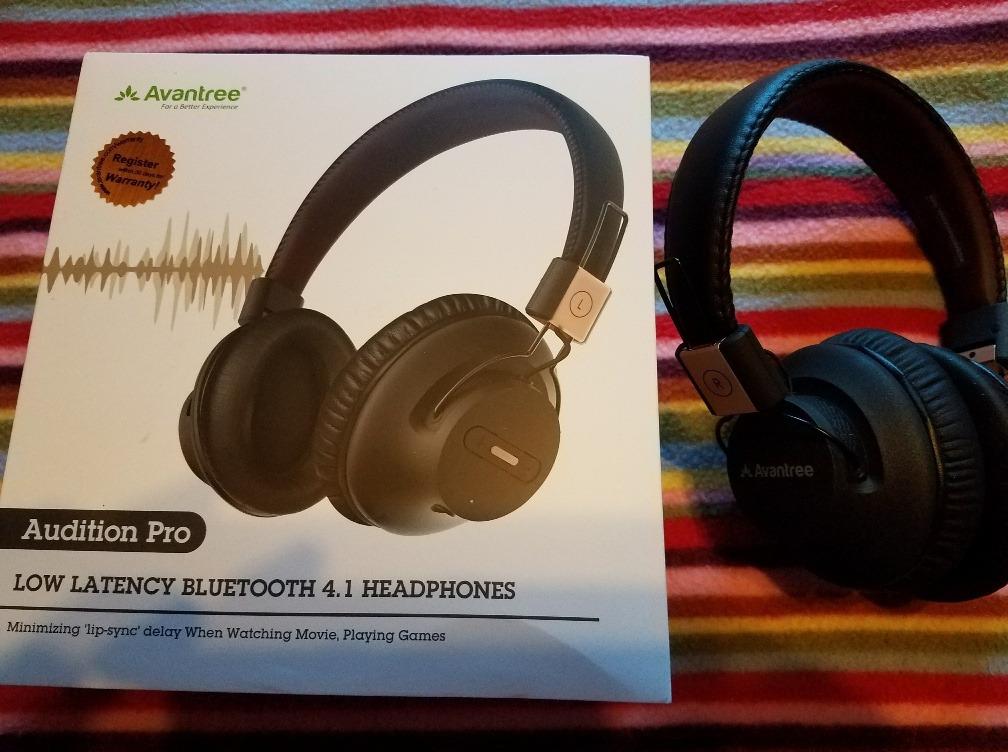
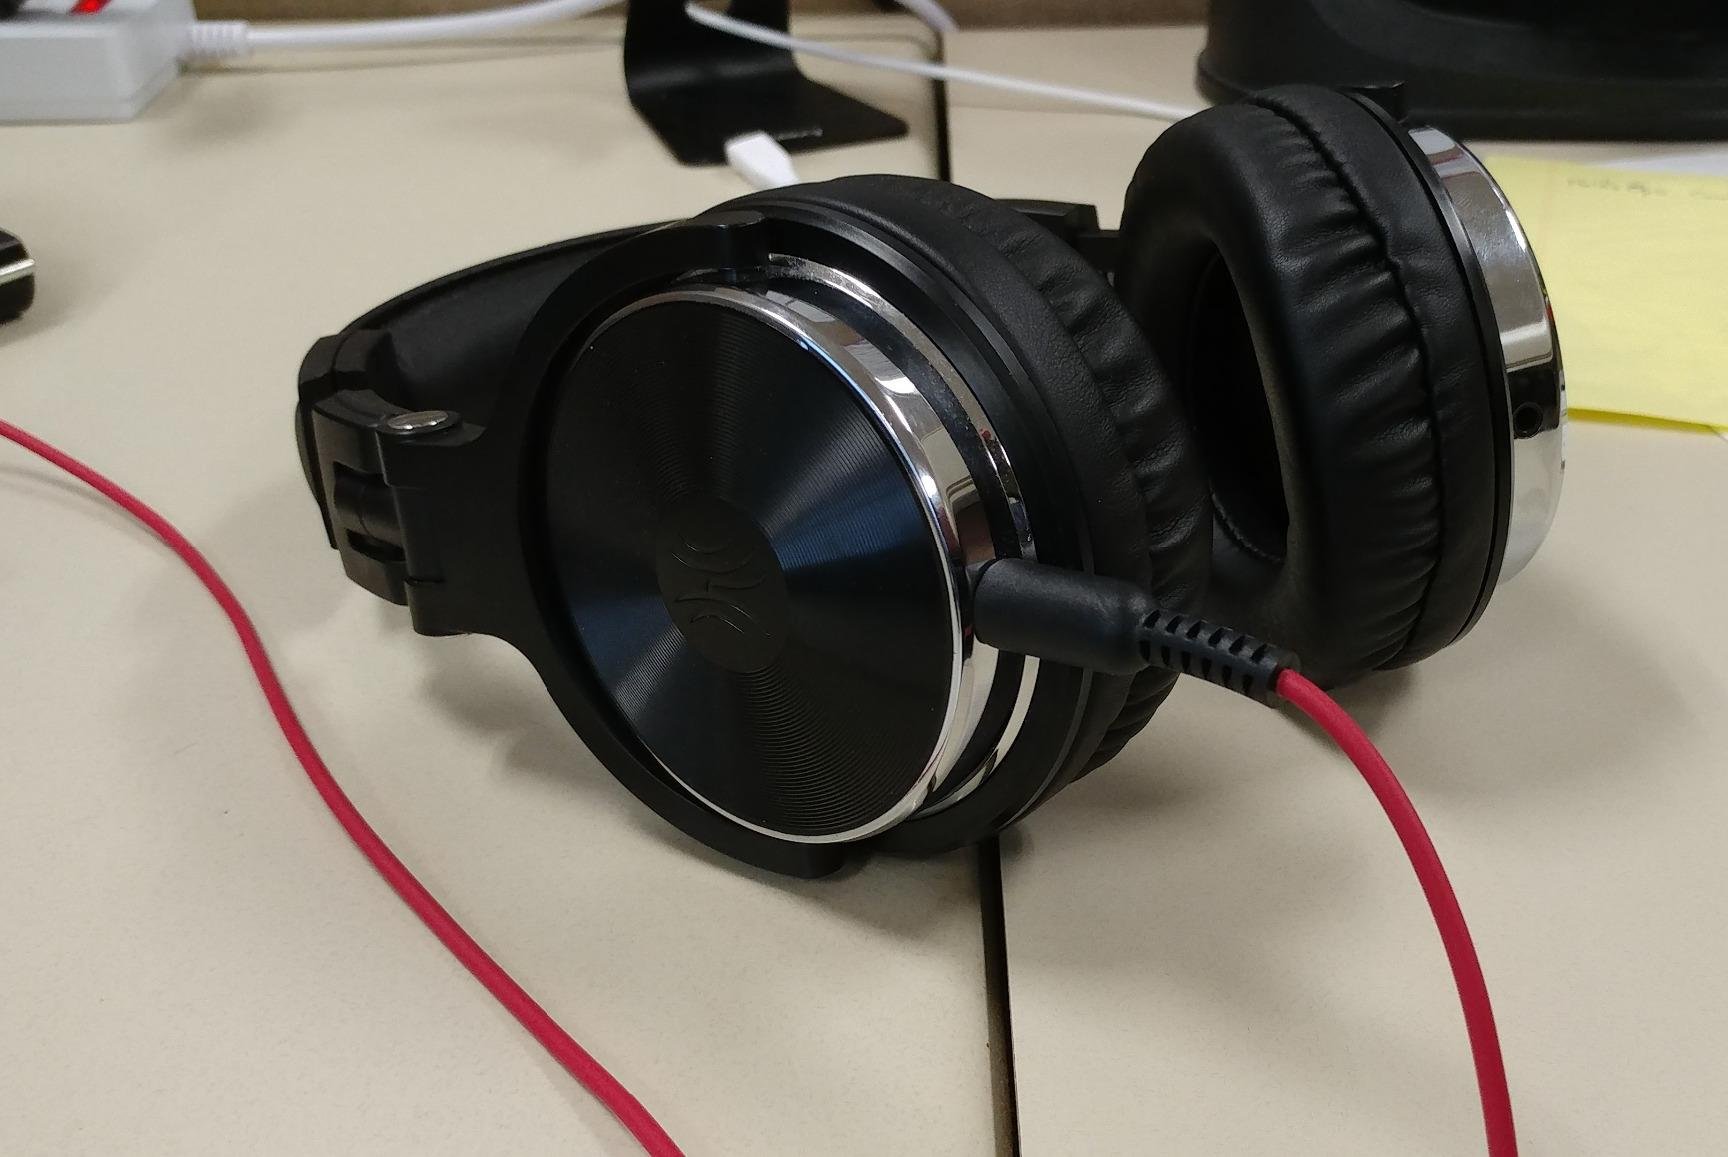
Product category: headphones
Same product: no